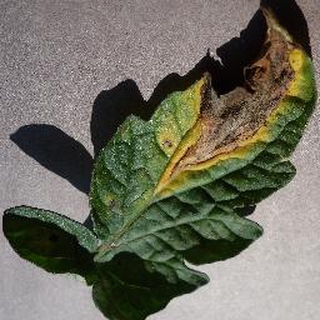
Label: tomato_early_blight